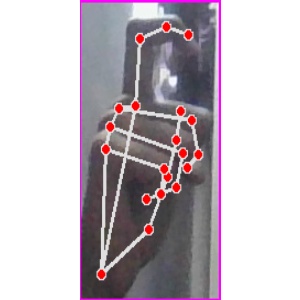
अक्षर: ट